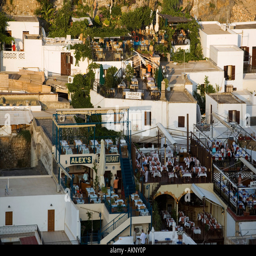
view over town in the evening people sitting on terraces